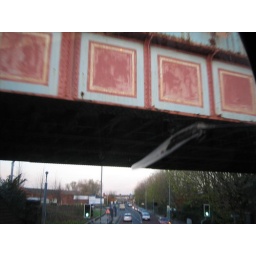
Claret and blue bridge near the Villa ground